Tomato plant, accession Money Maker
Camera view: horizontal (90 deg, fisheye); turntable rotation: 0 degrees
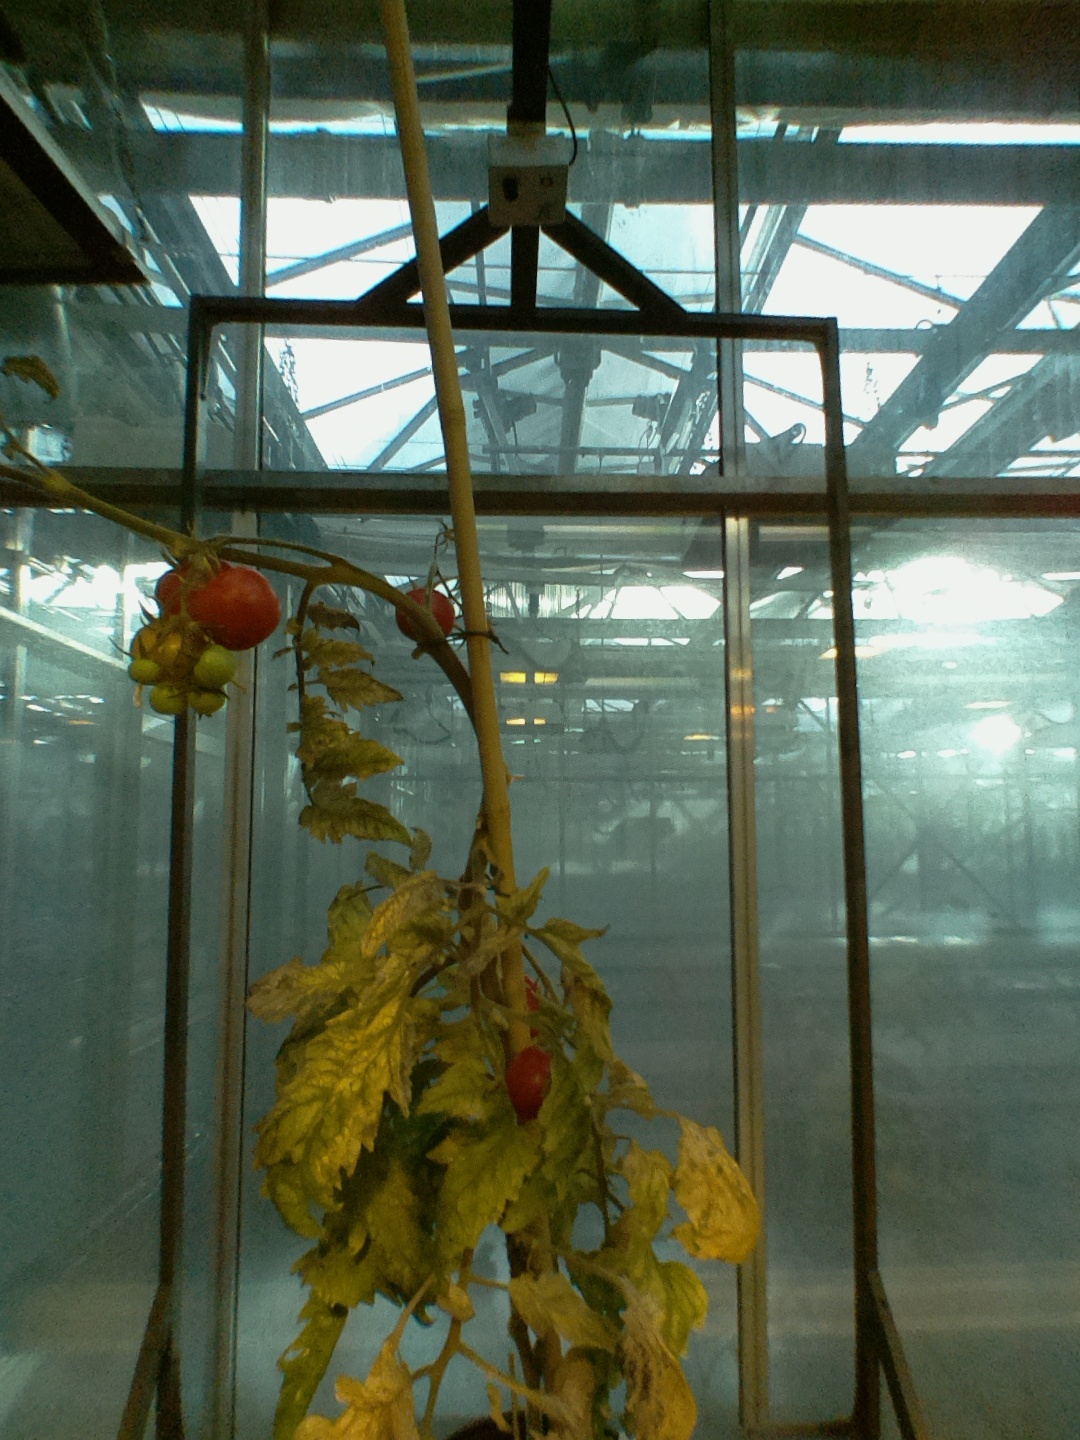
BBCH growth stage 87: 70%-80% of fruits show typical fully ripe color